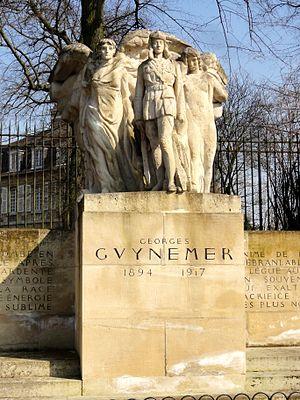
Monument pour Georges Guynemer à Compiègne, à l'angle du boulevard Victor-Hugo (à gauche) avec la rue Saint-Lazare.
Georges Guynemer, né le 24 décembre 1894 à Paris et mort au combat le 11 septembre 1917 à Poelkapelle, est l'un des pilotes de guerre français les plus célèbres de la Première Guerre mondiale.